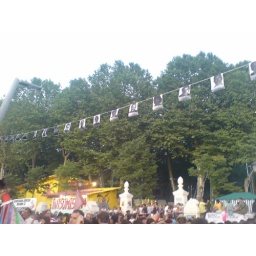
My feet in the sky of Bilbao and my head in San Francisco street